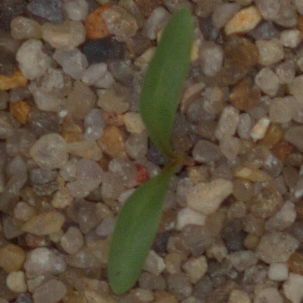
Label: sugar_beet